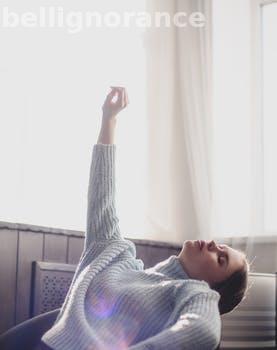
Label: Watermark